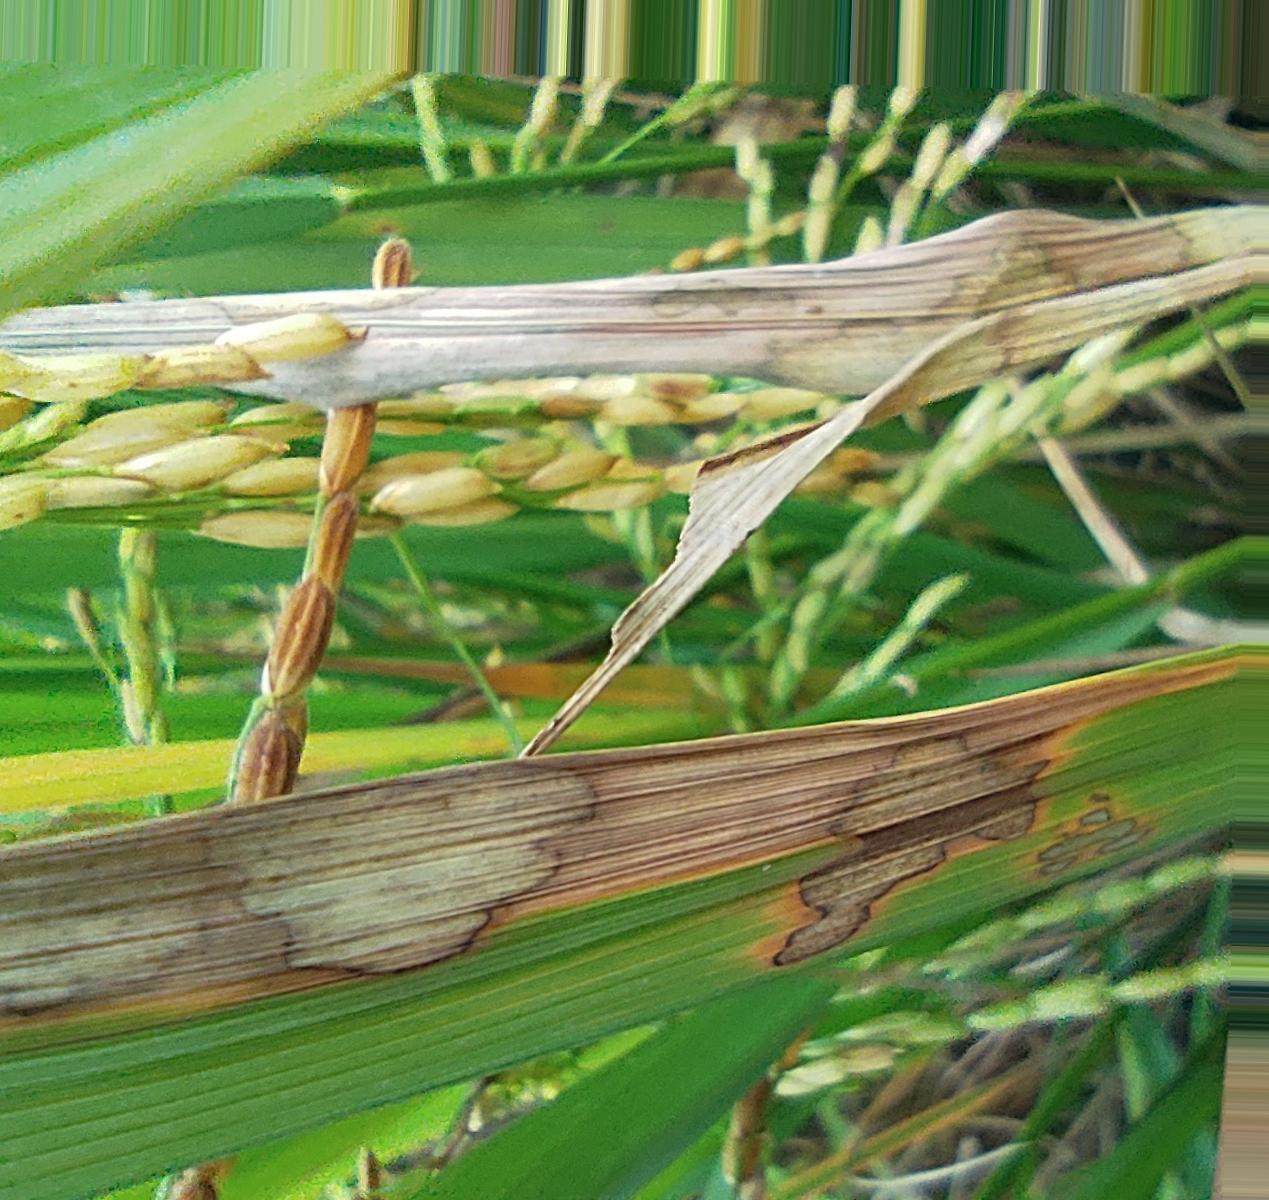
Nhãn: Bệnh Đốm Vằn ( Khô vằn ) ( Sheath Blight )